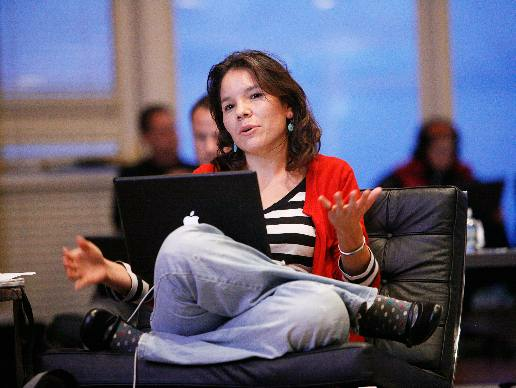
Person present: Yes